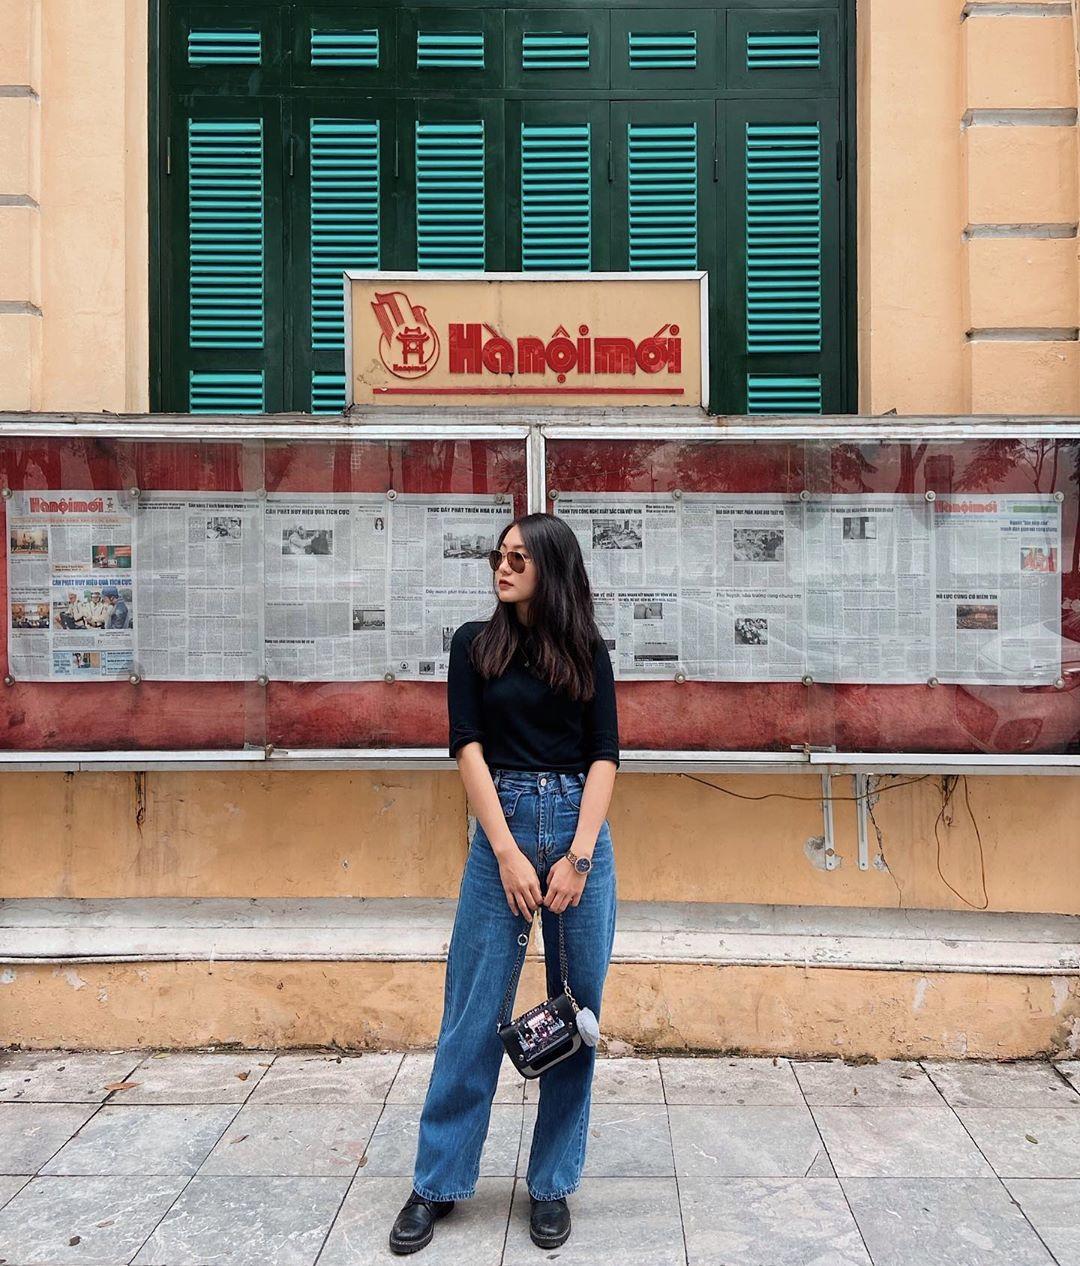
cô gái đeo kính râm đang tạo dáng chụp ảnh trước một tấm bảng thông báo